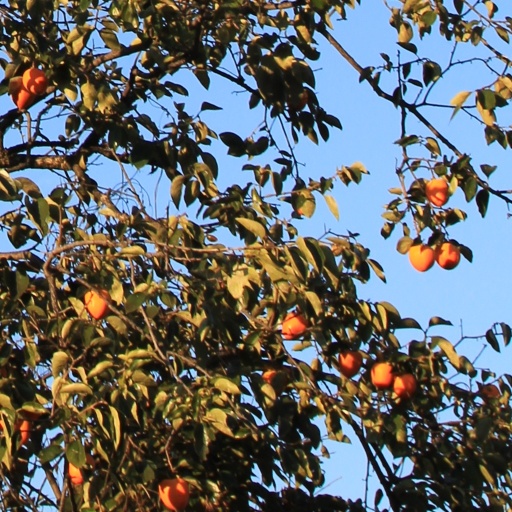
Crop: grape